Adventist Church of Finland

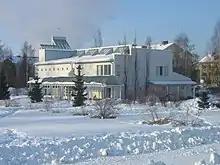
The adventist church of Karjasilta, Oulu, Finland

The Adventist Church of Finland is a Protestant Christian religious community that began operating in Finland in 1892. In 2017, it had about 4,700 members, and more than 60 parishes.